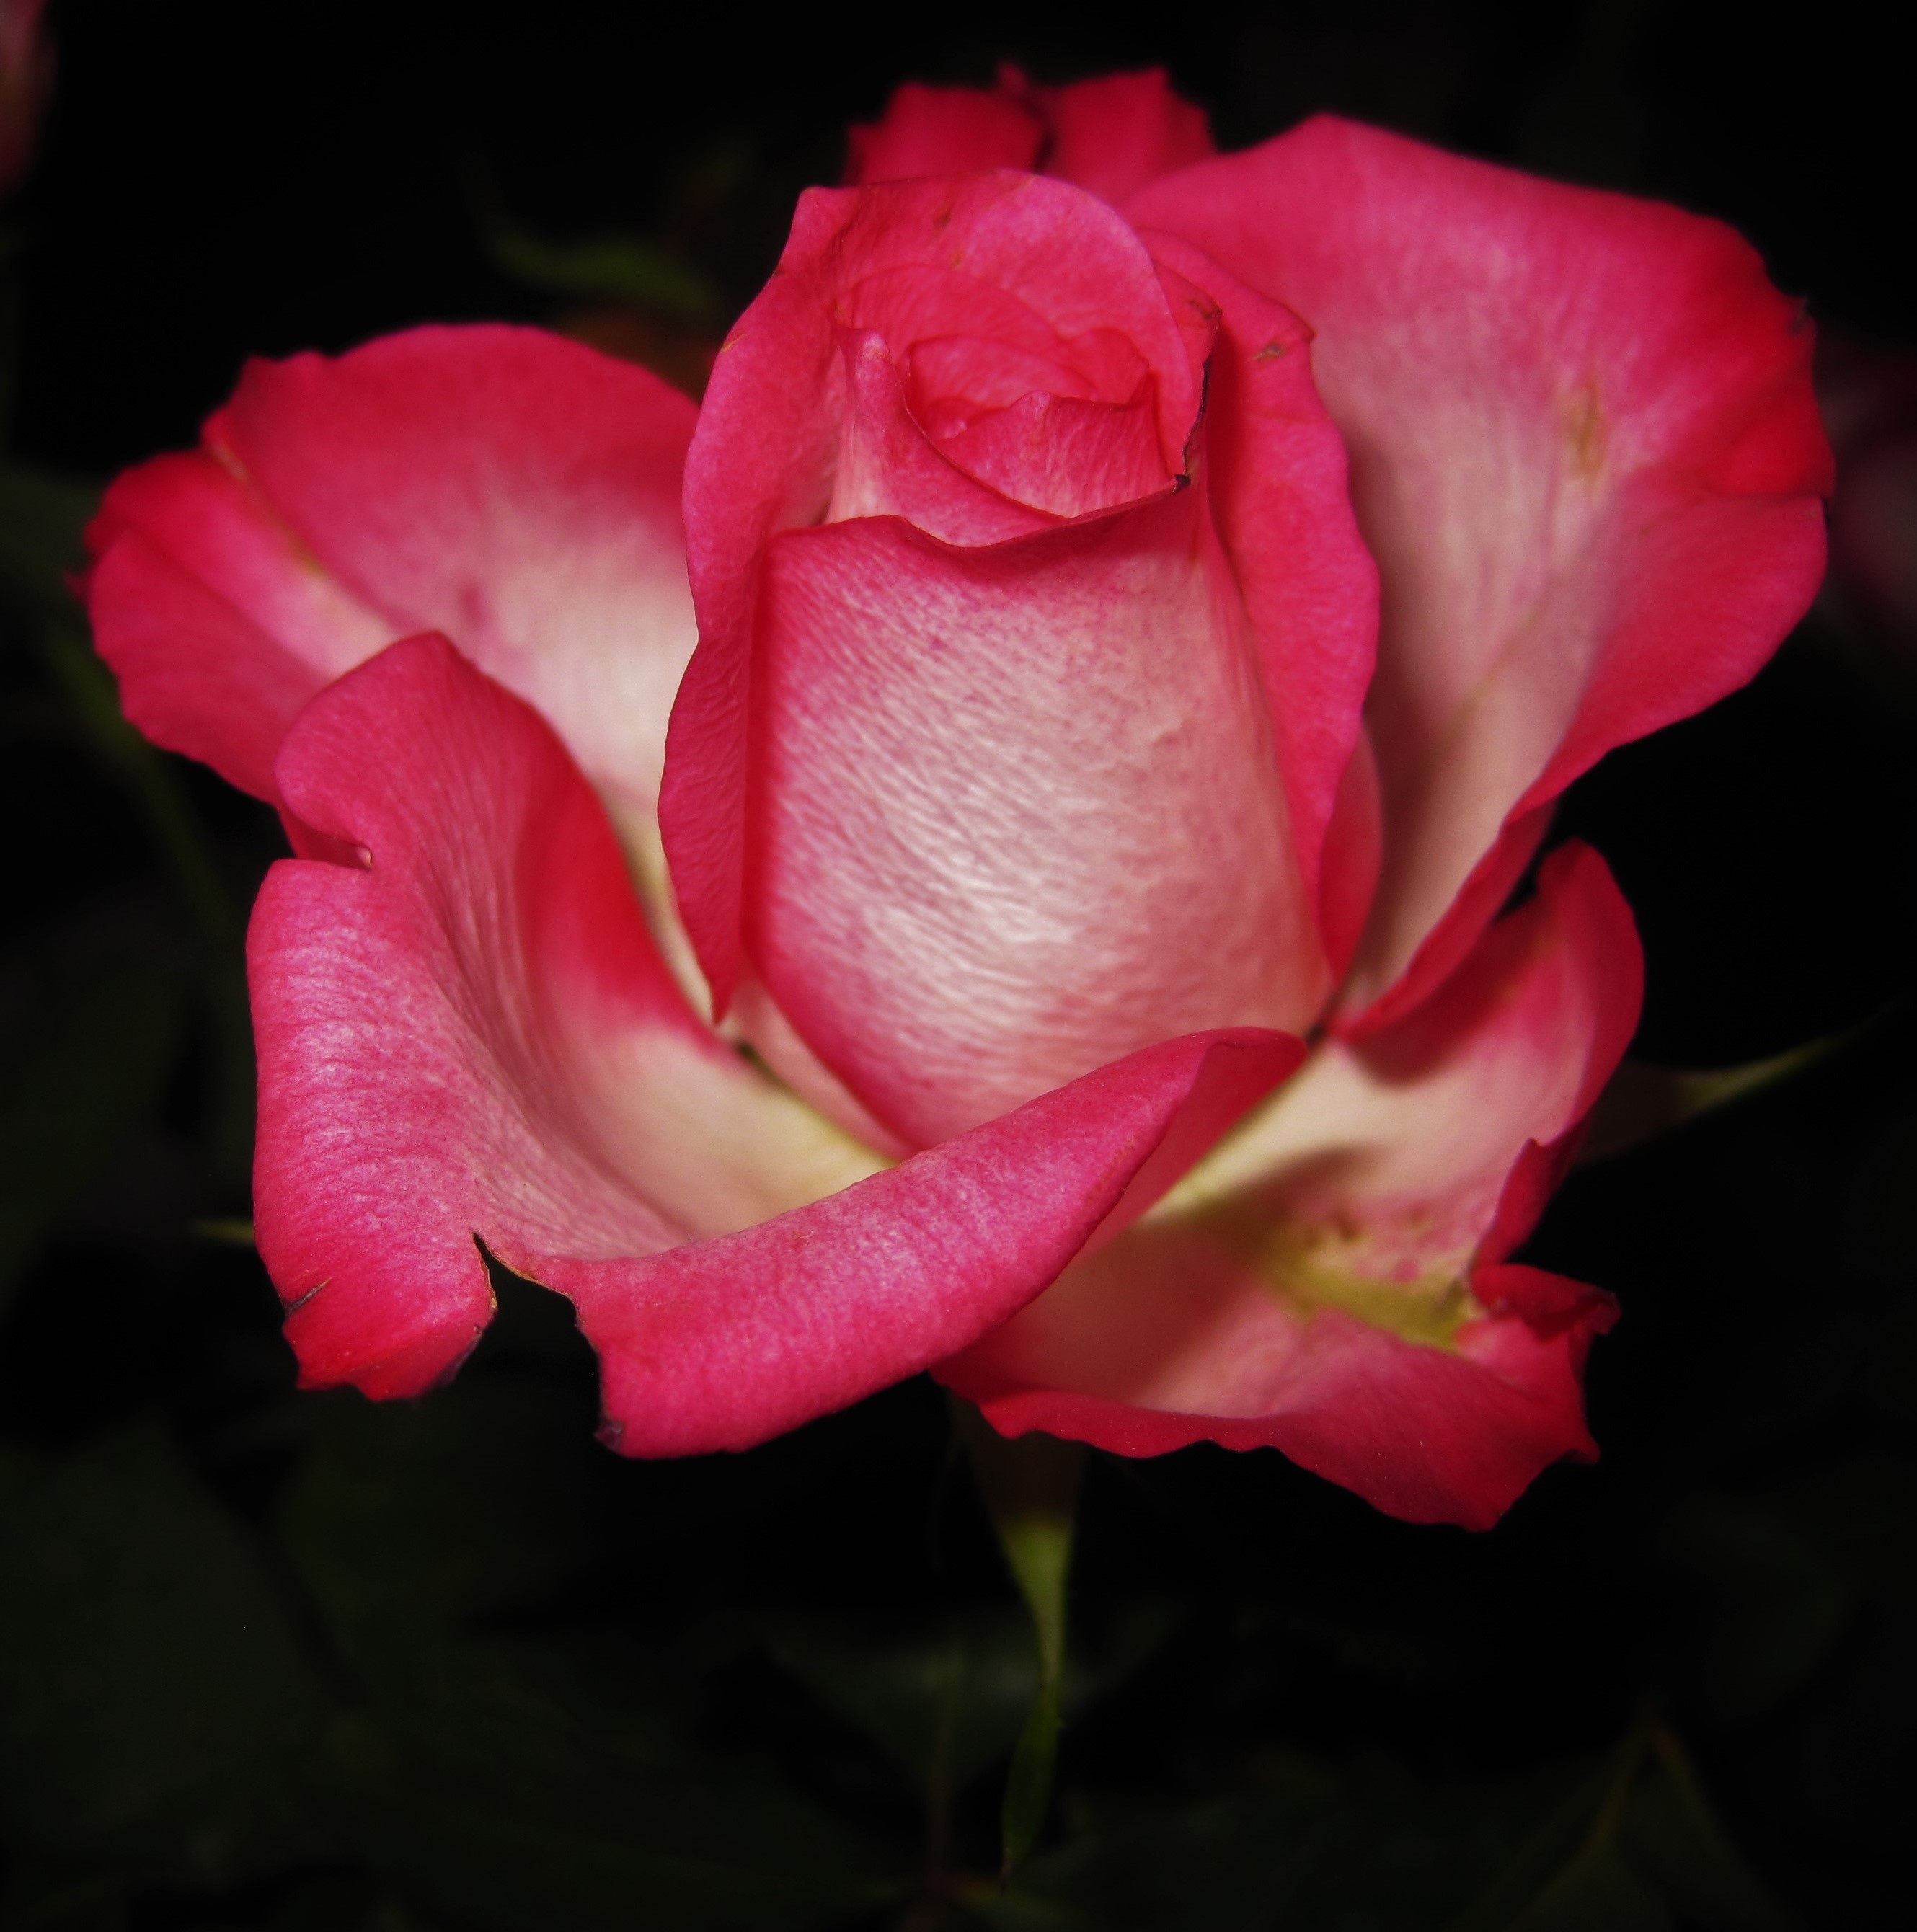
nature, blossom, plant, flower, petal, bloom, rose, red, pink, close, flora, petals, beautiful, floribunda, fragrance, rose bloom, macro photography, flowering plant, bi color, garden roses, rose family, plant stem, land plant, rose order